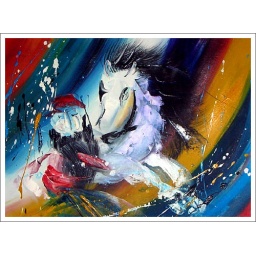
the paint on the wall in my bedroom